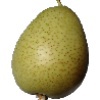
Label: Pear 1